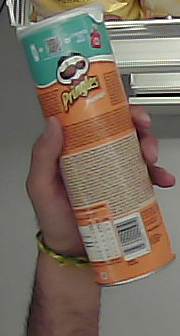
Product: pringles_paprika